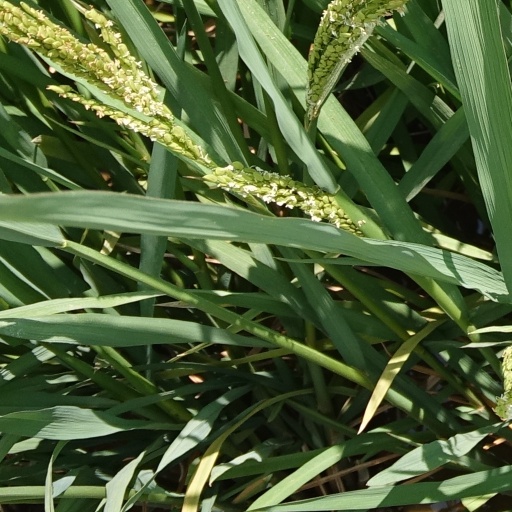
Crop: rice